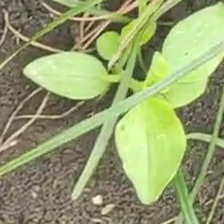
Weed species: Kena_(Commplina_benghalensio)